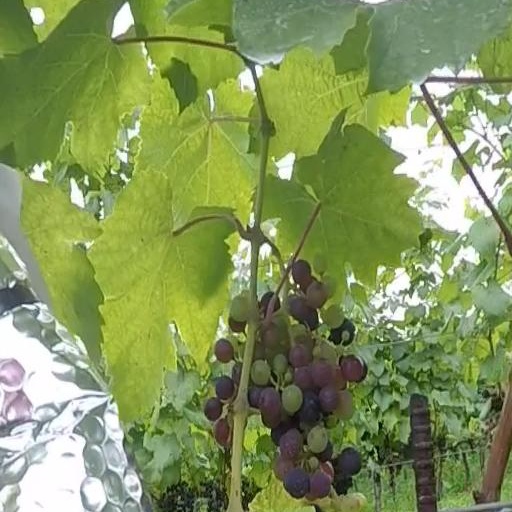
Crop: grape